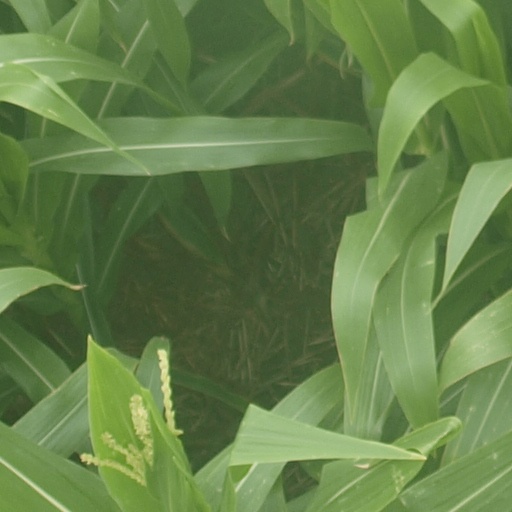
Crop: maize; corn